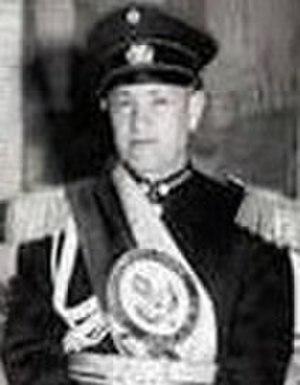
Cet article traite du président de la République de Colombie, qui est le chef de l'État et du gouvernement de la Colombie.